Vaskenian Theological Academy

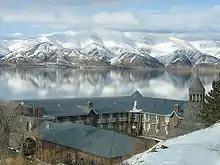
The academy on the shores of Sevan in winter

The Vaskenian Academy of Lake Sevan is situated on the peninsula of Sevan. The original seminary consisted of an ancillary building that was constructed in 1897 by Catholicos Mkrtich Khrimian (1892-1907); however, it was never used for that purpose (in the early 1990s it served as classrooms, dormitory, and dining room). As the seminary grew, the Seminary property was extended and a stone building was added to be used for classrooms; the original building became a dormitory. A dining hall was constructed between the two buildings.